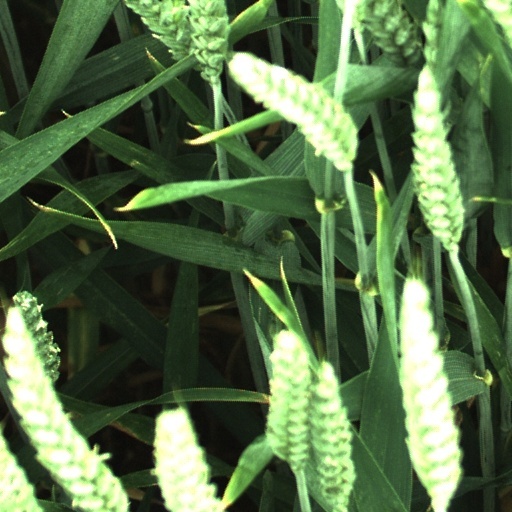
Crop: wheat